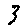
Label: 3